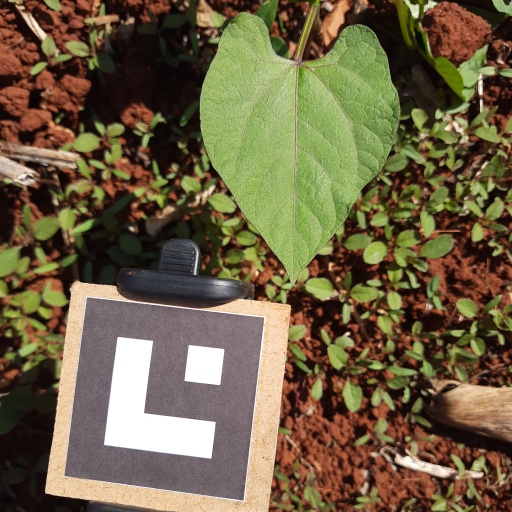
Observations: flat surface, no eating holes, under sunlight